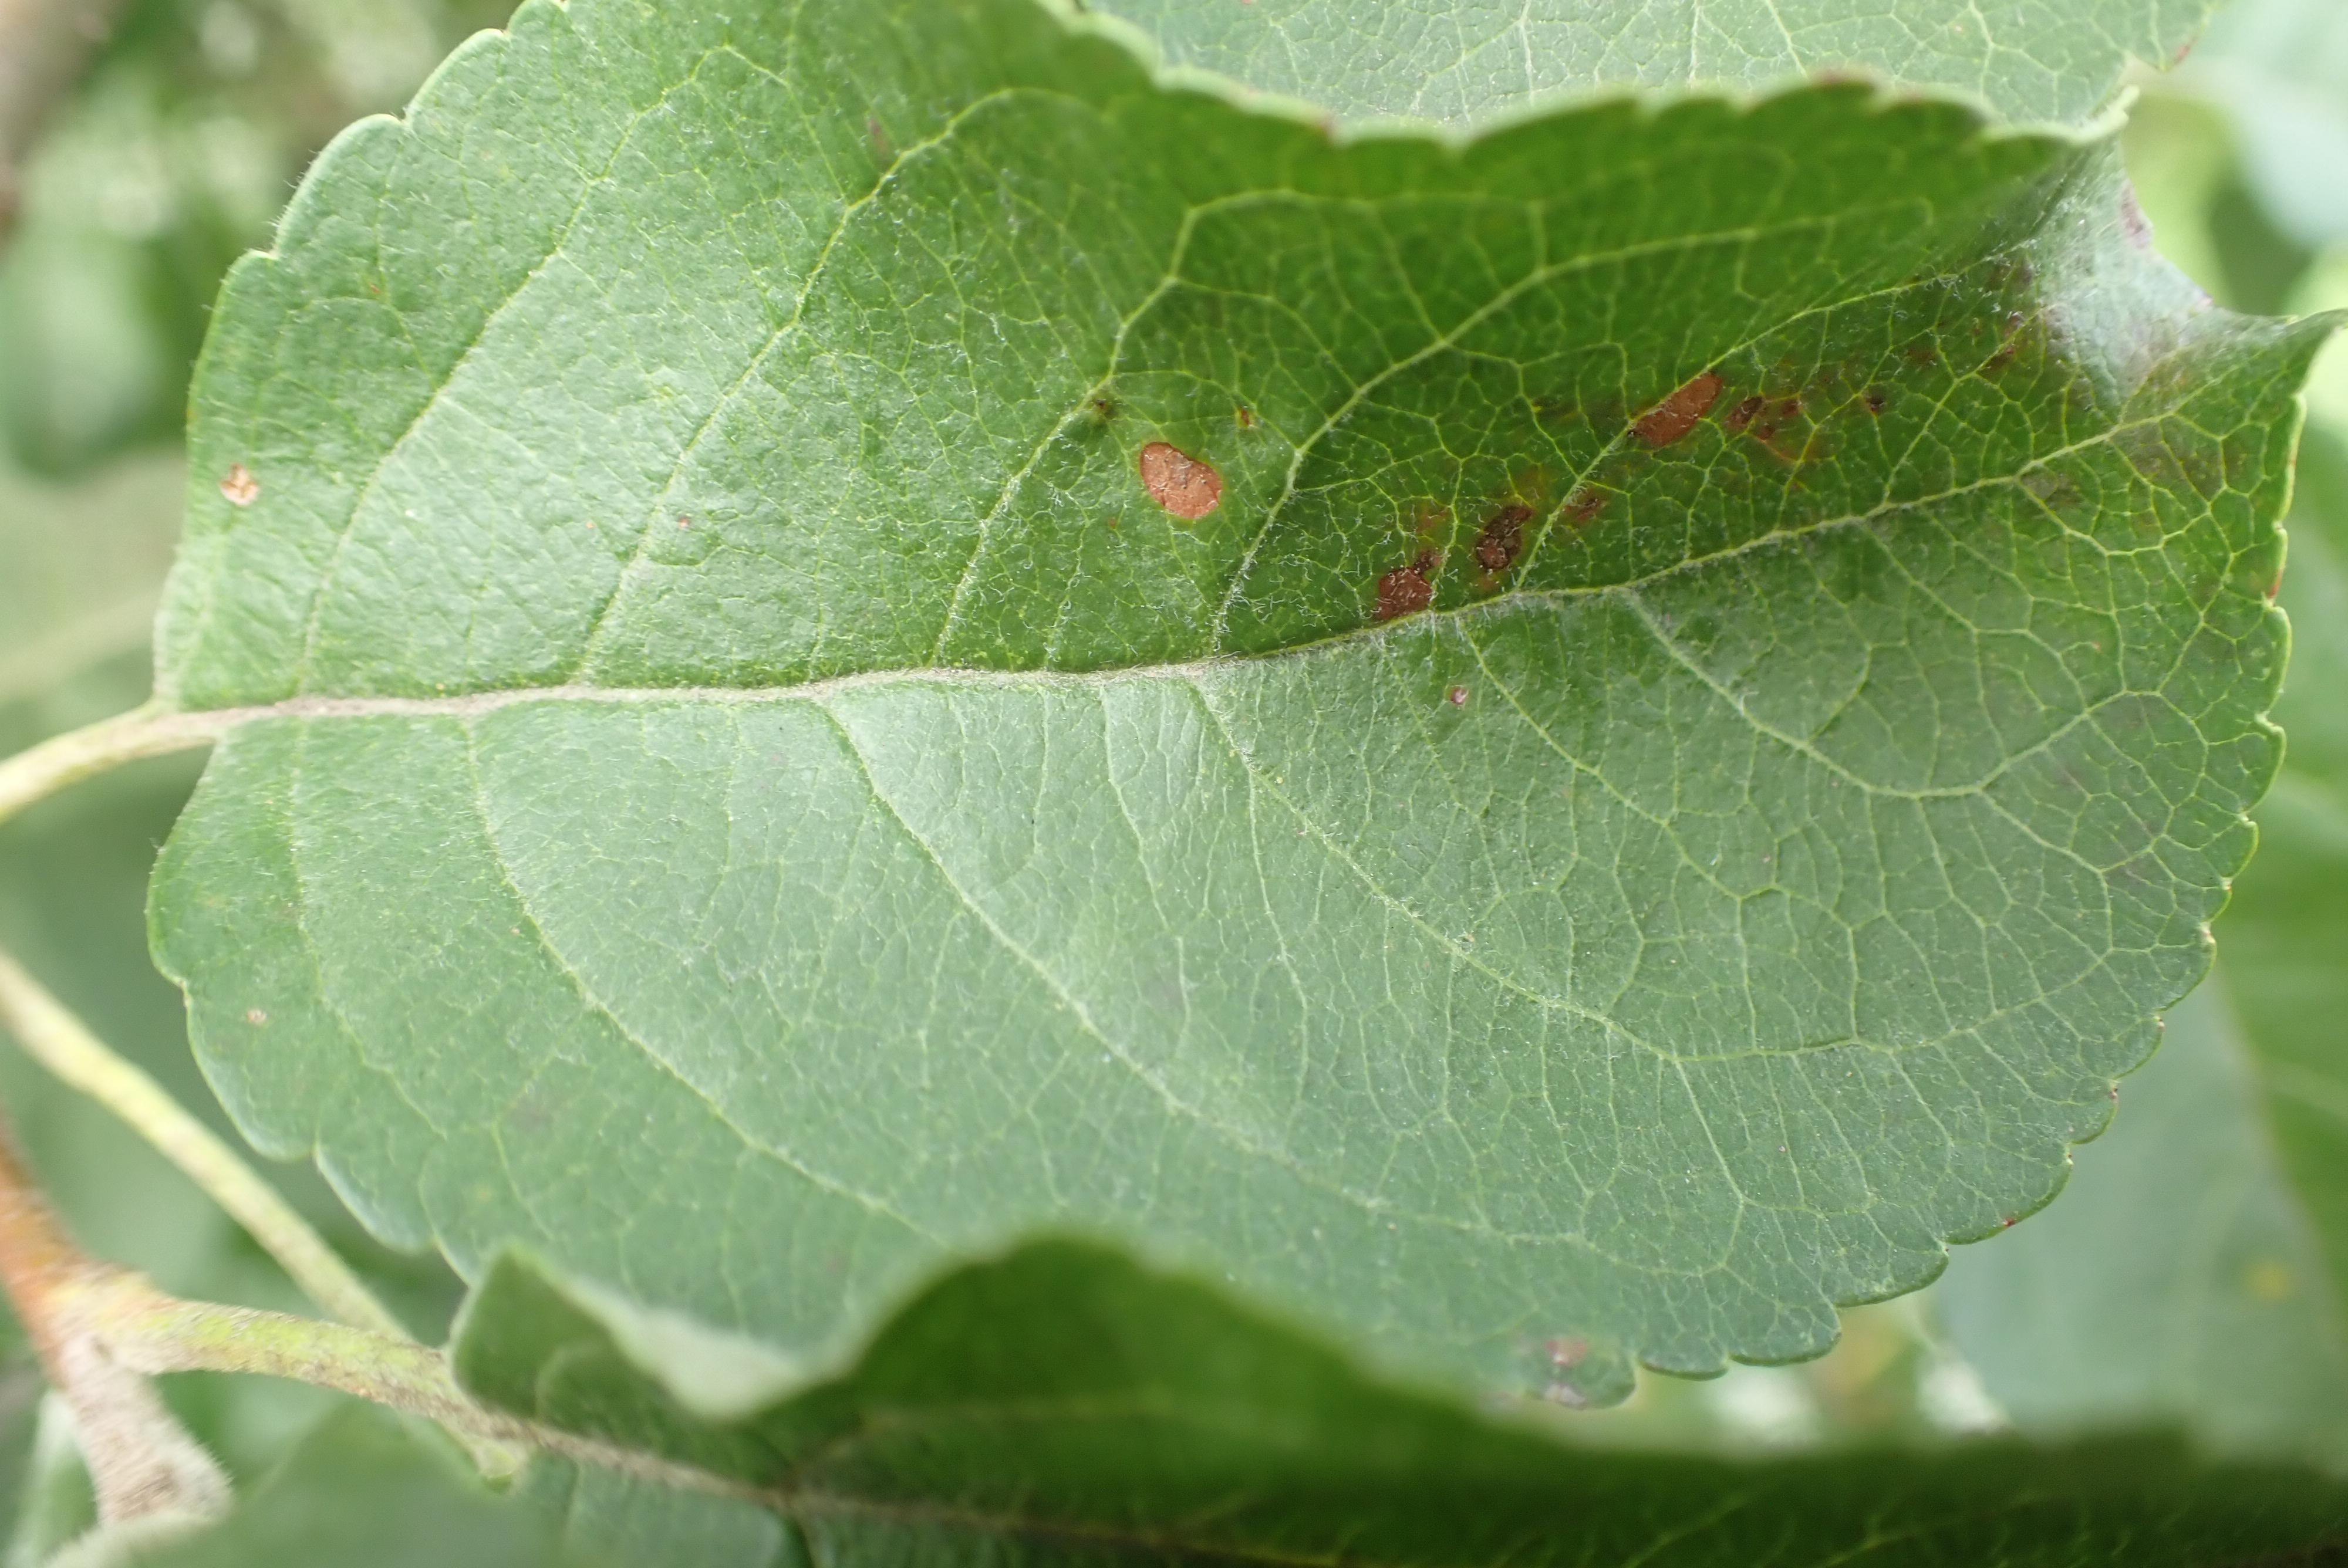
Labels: frog_eye_leaf_spot